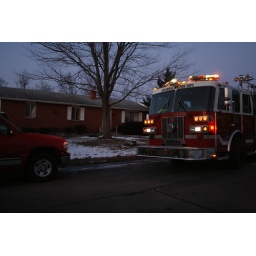
Firefighters respond to a house fire on January 4, 2010. The fire started in the kitchen and caused little damage.